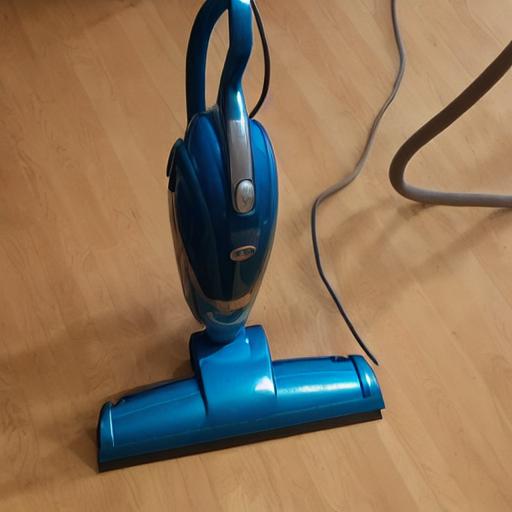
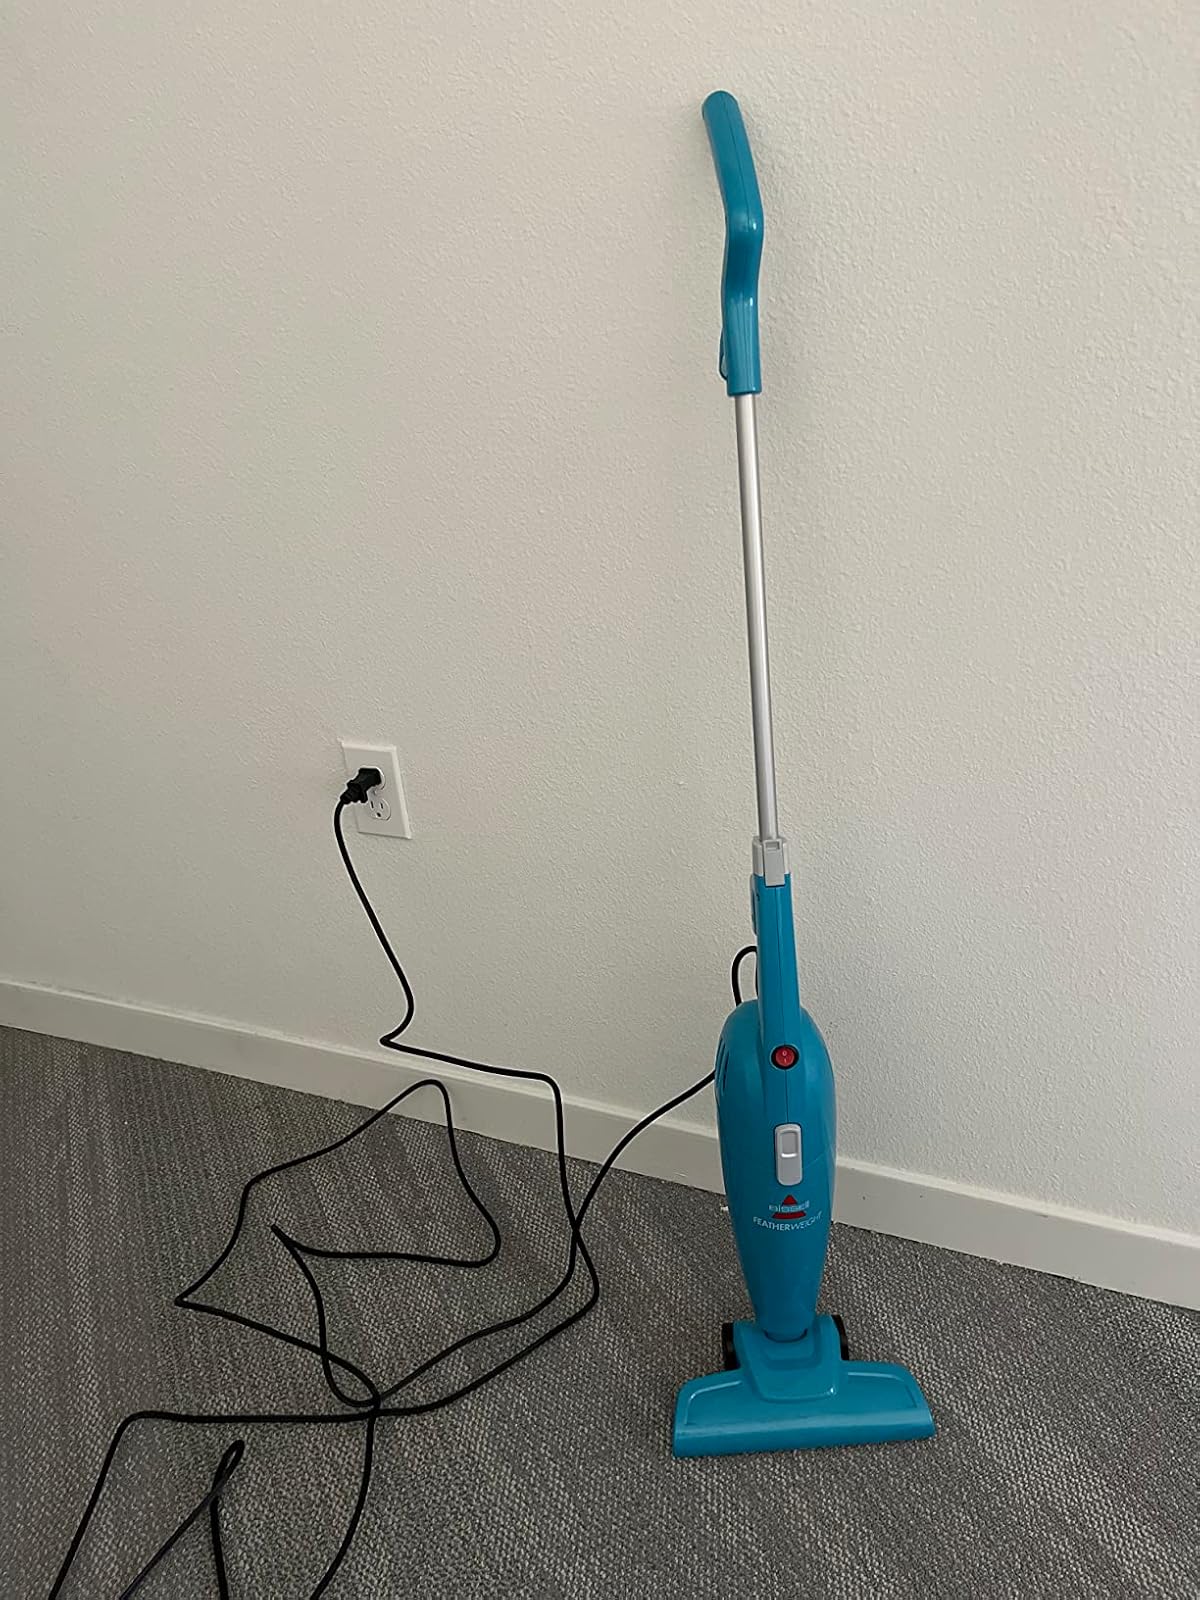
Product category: items_vacuum
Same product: no